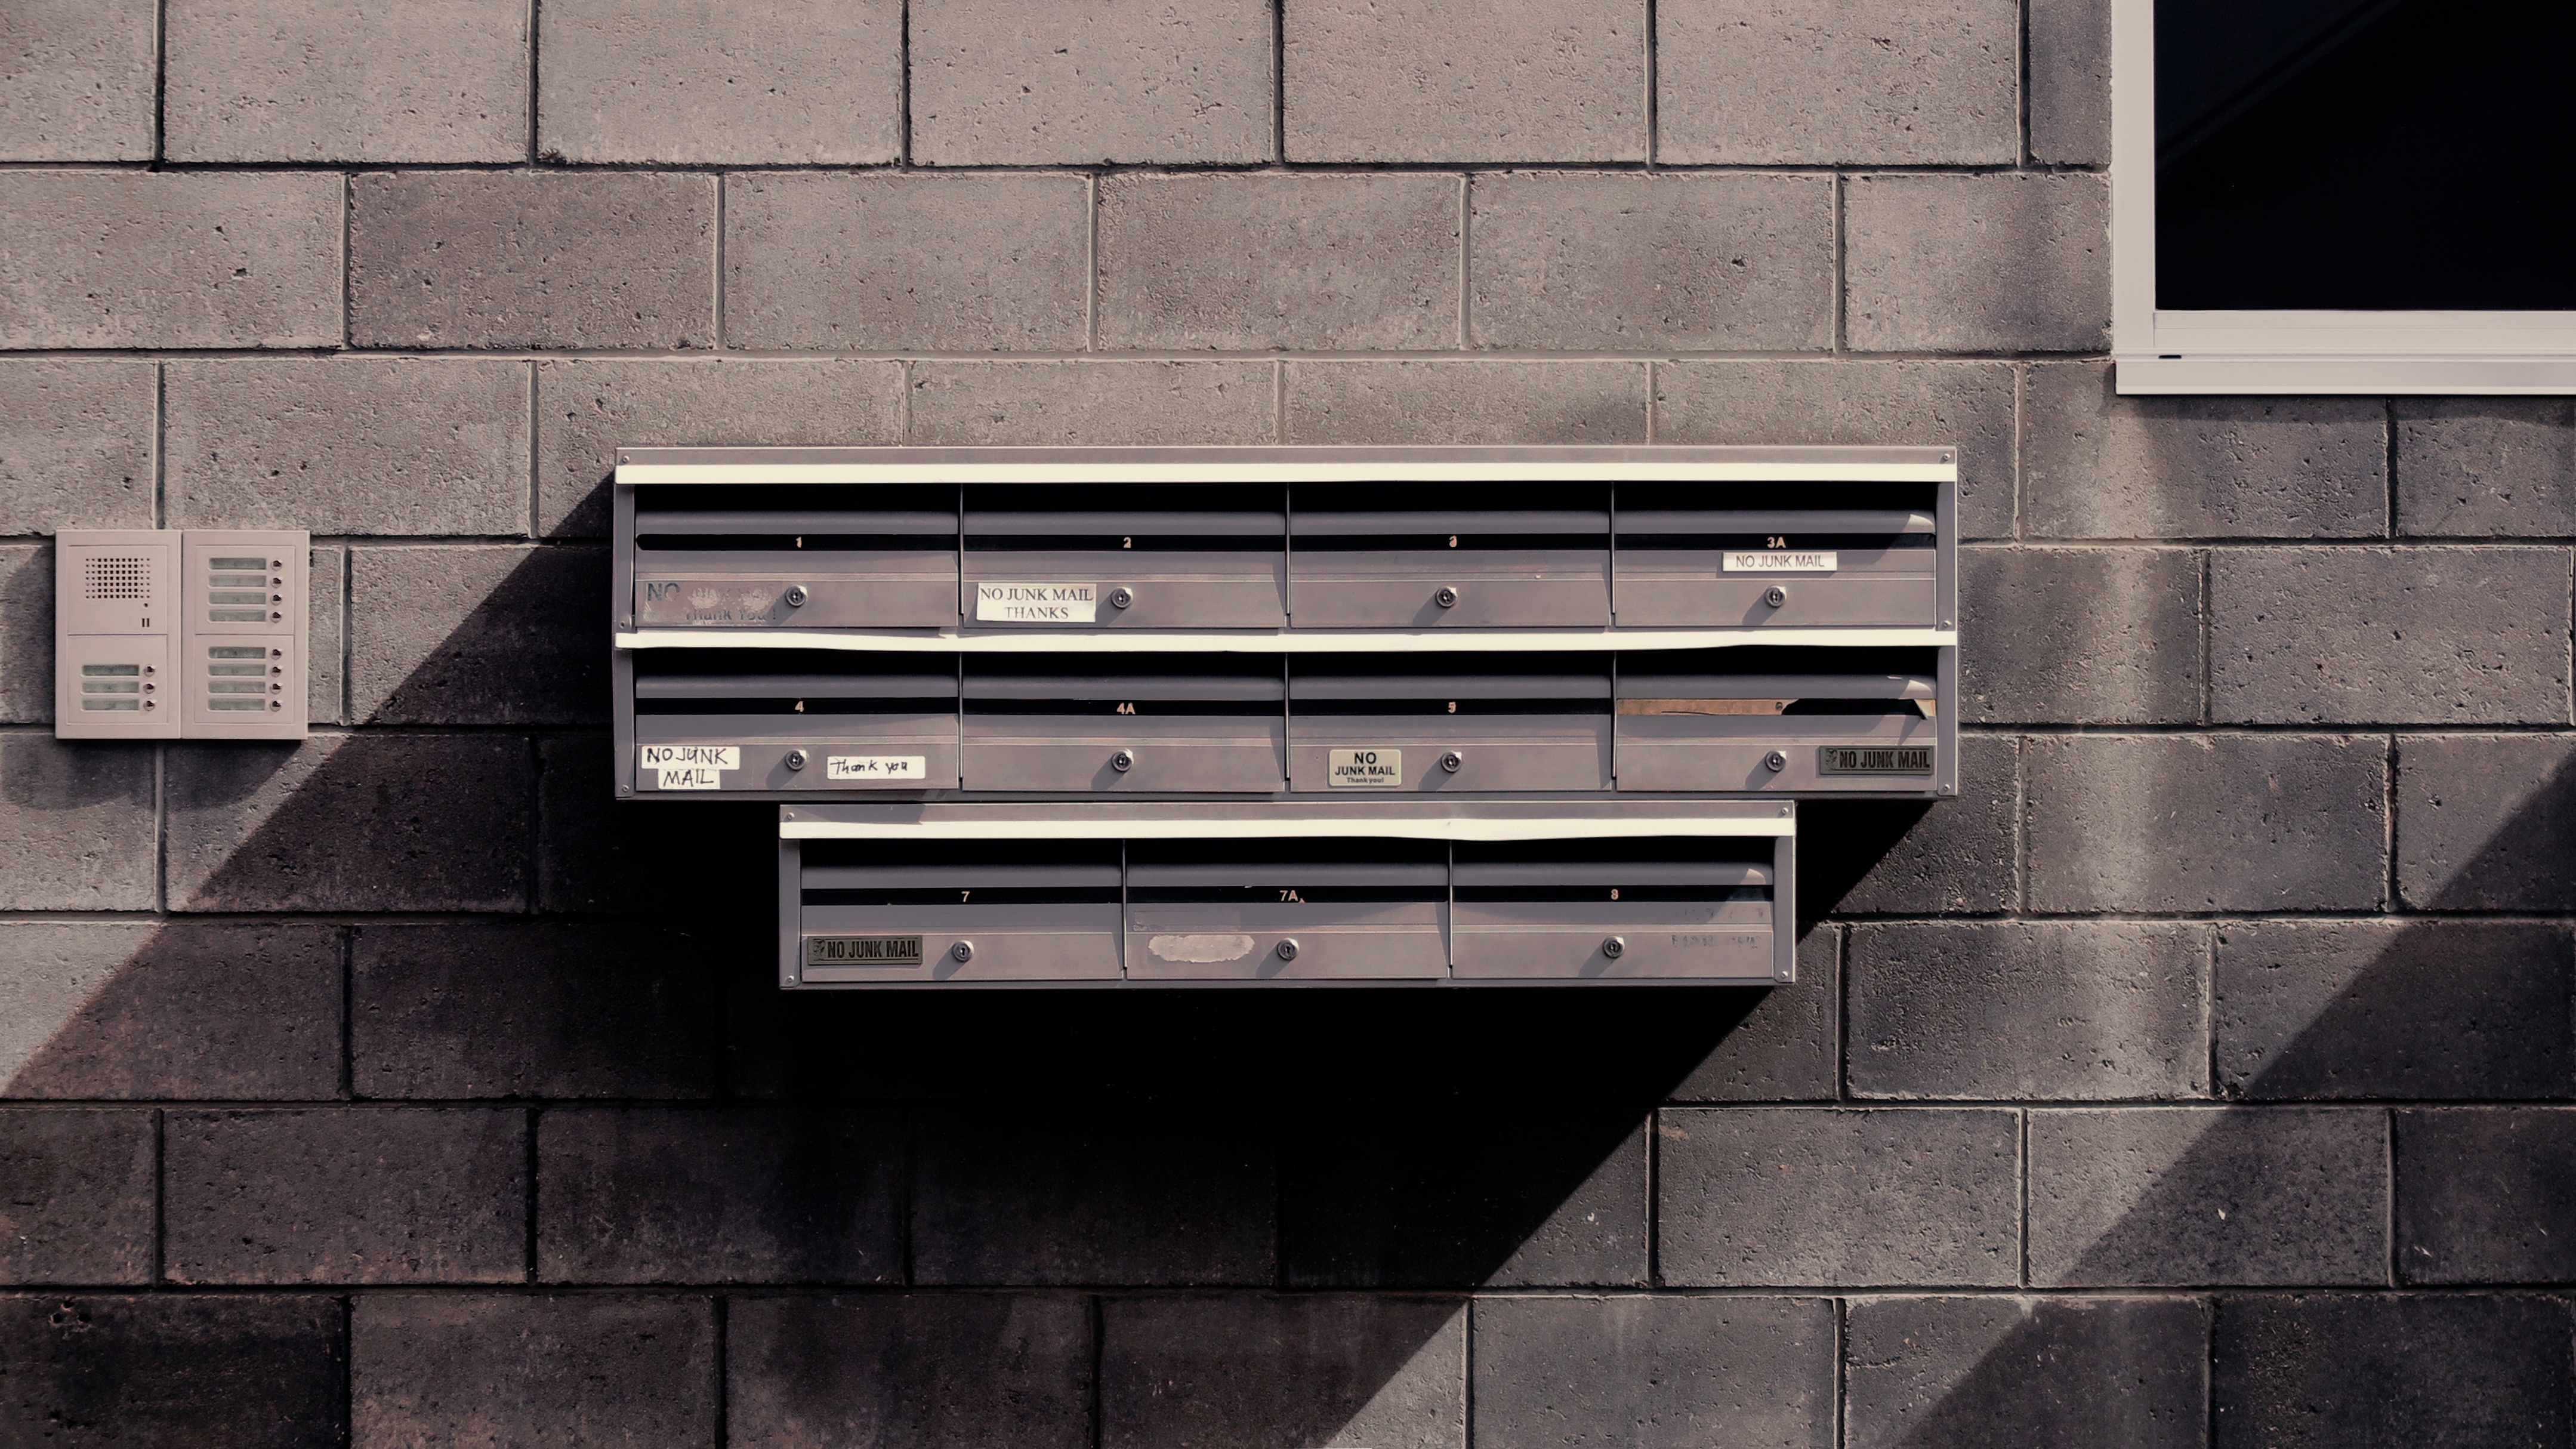
architecture, wood, white, house, floor, window, wall, line, color, facade, tile, black, monochrome, brick, interior design, design, stairs, shape, flooring, window covering